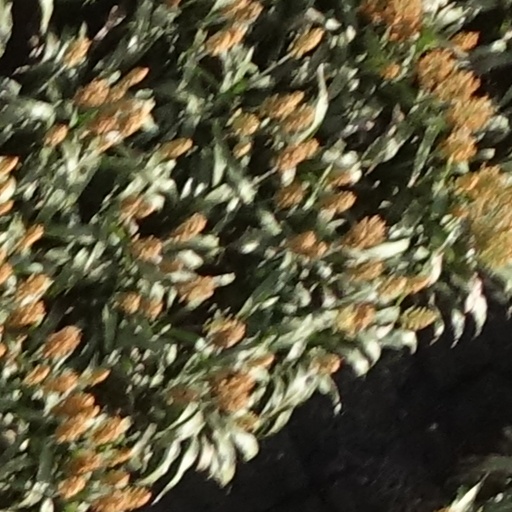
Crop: sorghum